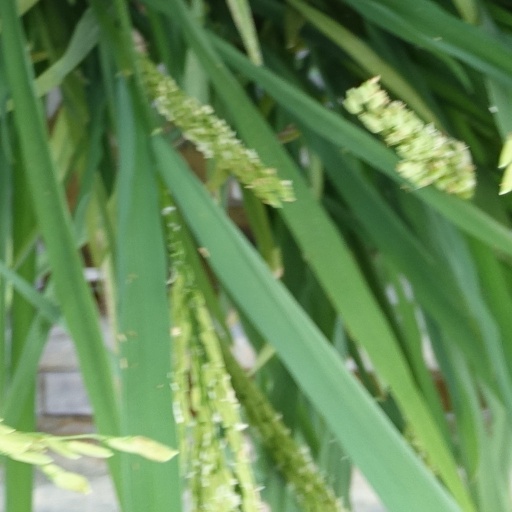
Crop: rice